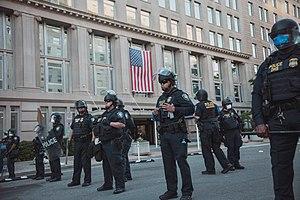
Le Service fédéral de protection est aux États-Unis la police de sécurité en uniforme du Département de la Sécurité intérieure des États-Unis. Le FPS est l'agence fédérale responsable de la protection et du respect de la loi dans les installations de l'administration des services généraux soit plus de 9000 édifices, et leurs occupants.